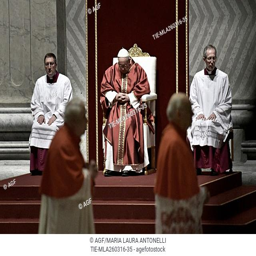
religious leader during the celebration of the lord 's passion on holy friday .